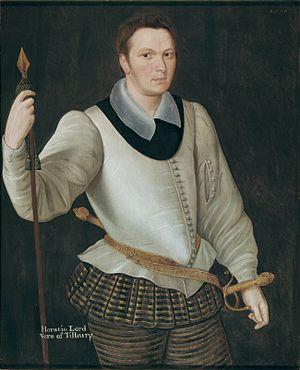
Horace Vere, 1ᵉʳ baron Vere de Tilbury est un chef militaire anglais pendant la Guerre de Quatre-Vingts Ans et la Guerre de Trente Ans, fils de Geoffrey Vere et frère de Francis Vere. Il est envoyé dans le Palatinat par Jacques Iᵉʳ en 1620. Il est créé baron Vere de Tilbury et est mort sans héritier mâle.